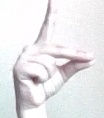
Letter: ta